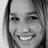
Emotion: happy